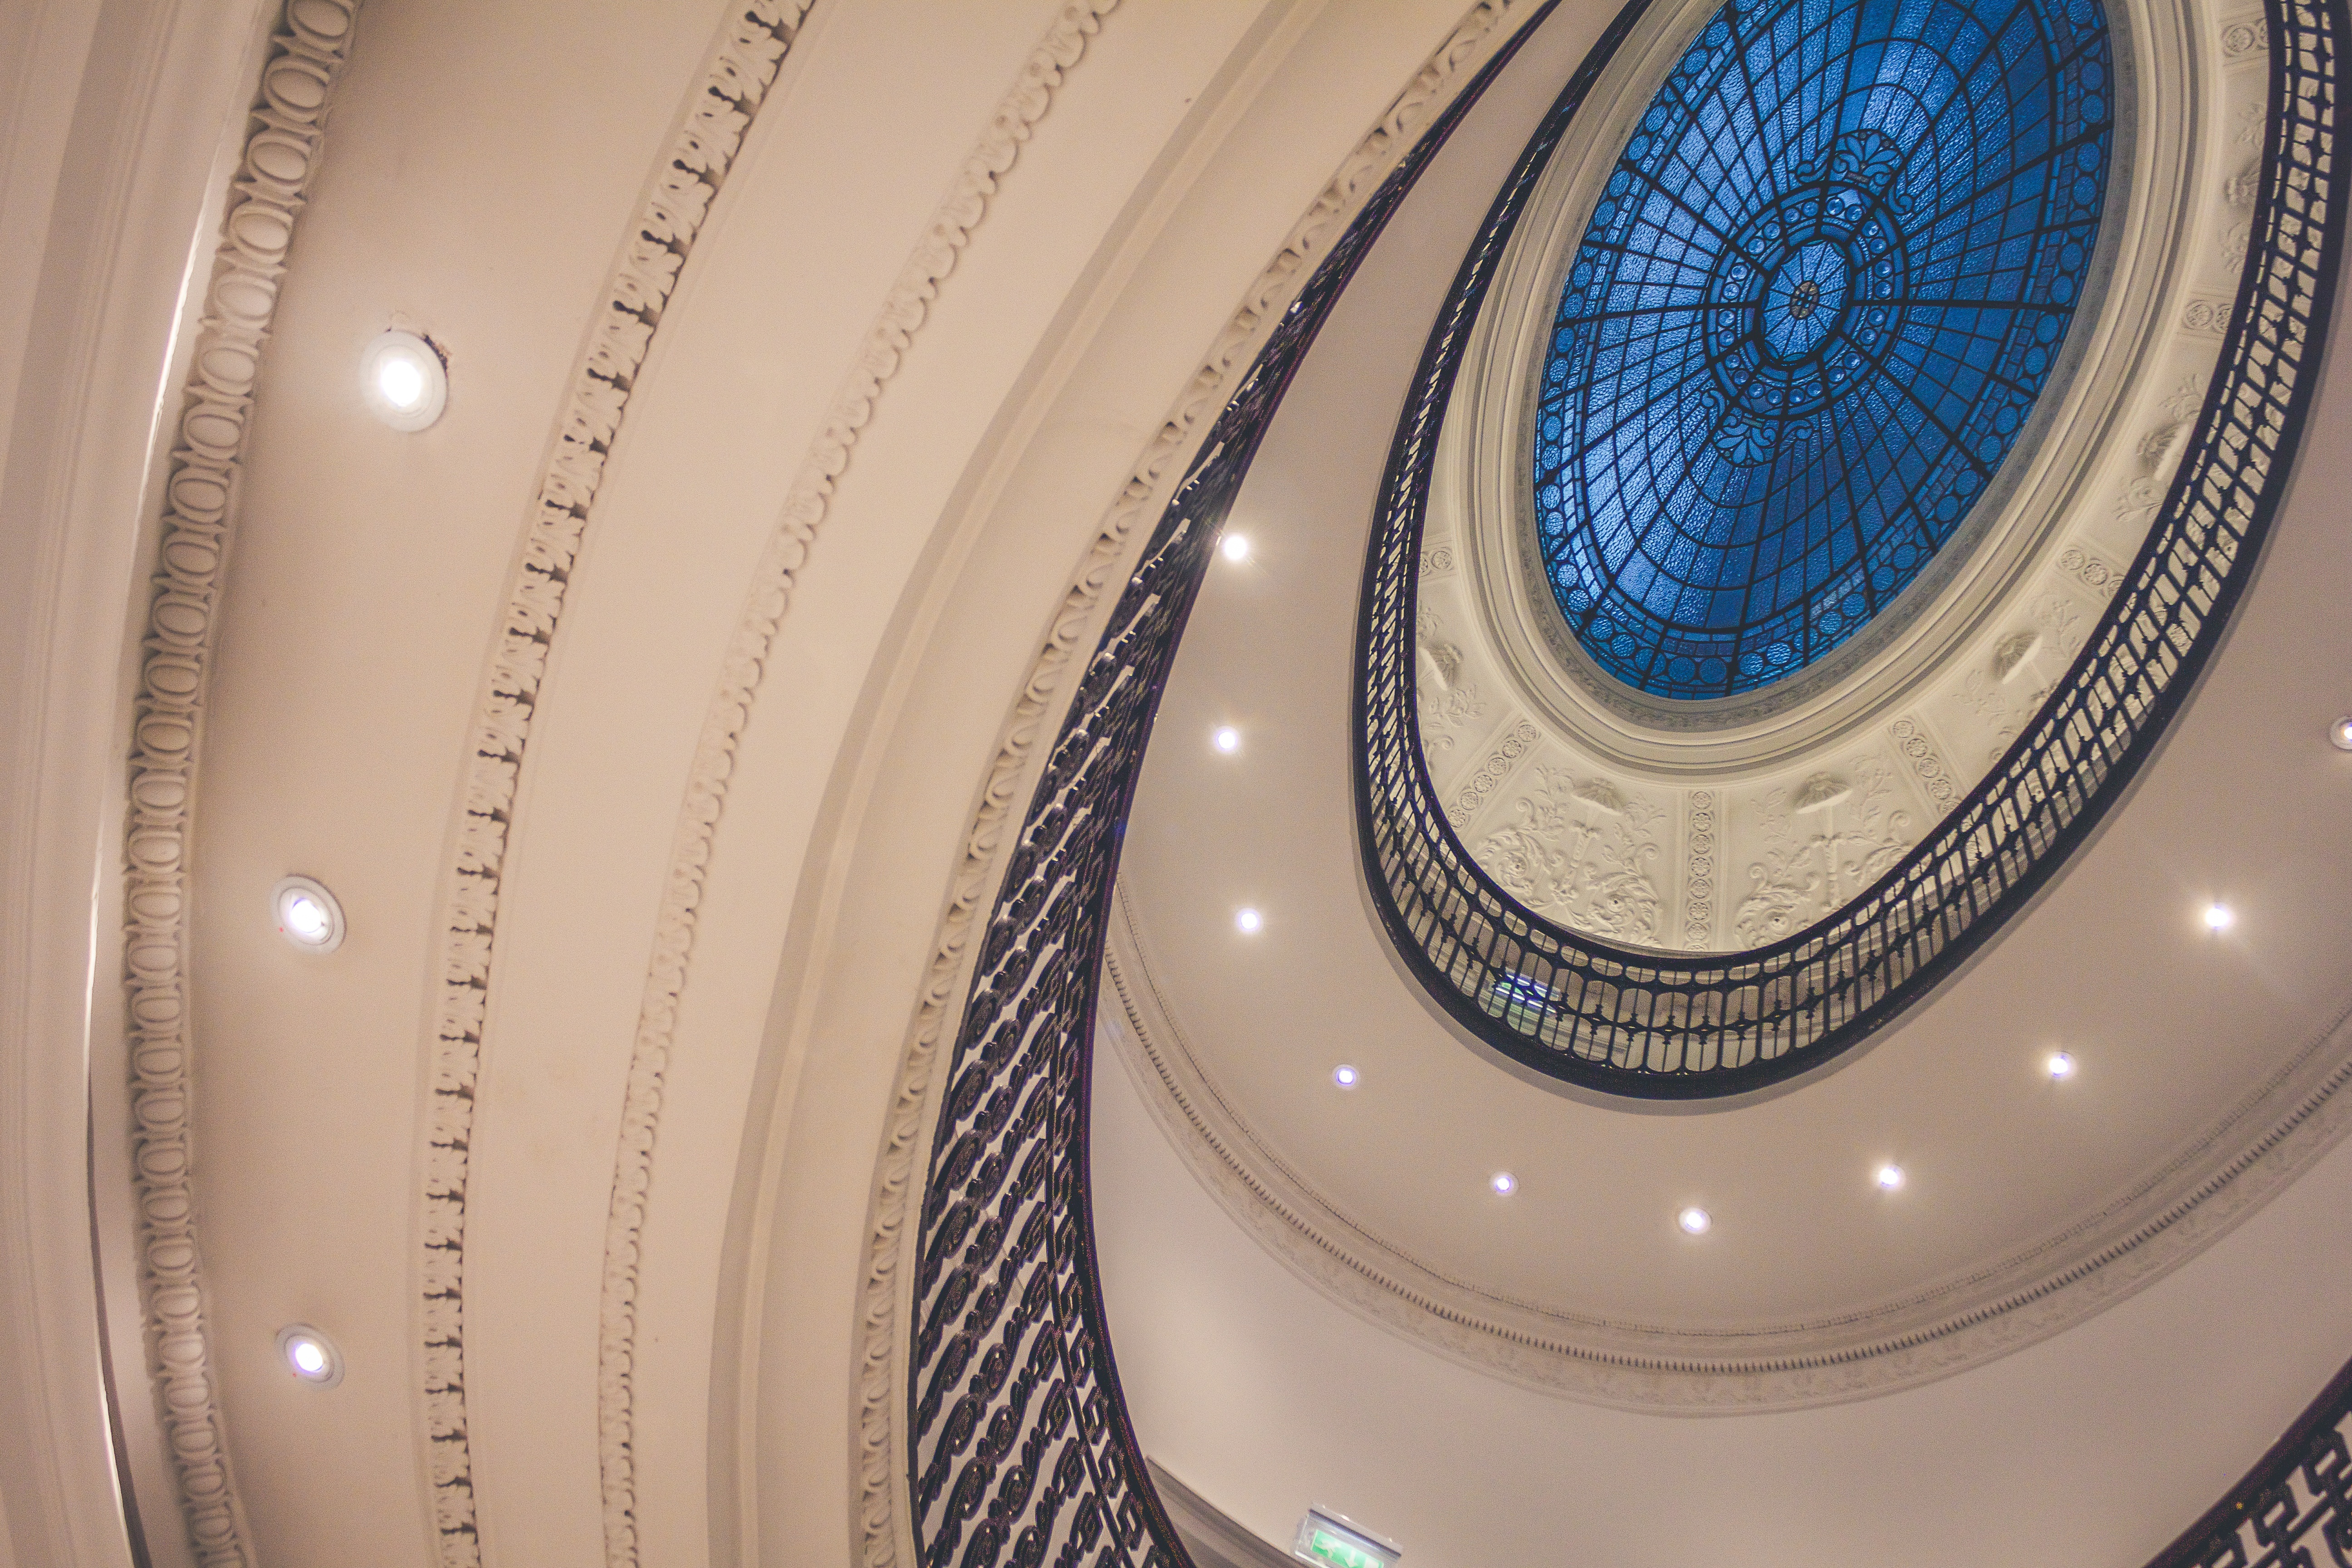
white, spiral, window, monument, ceiling, color, opera, indoor, blue, lighting, circle, deco, theatre, art, design, culture, history, historical, shape